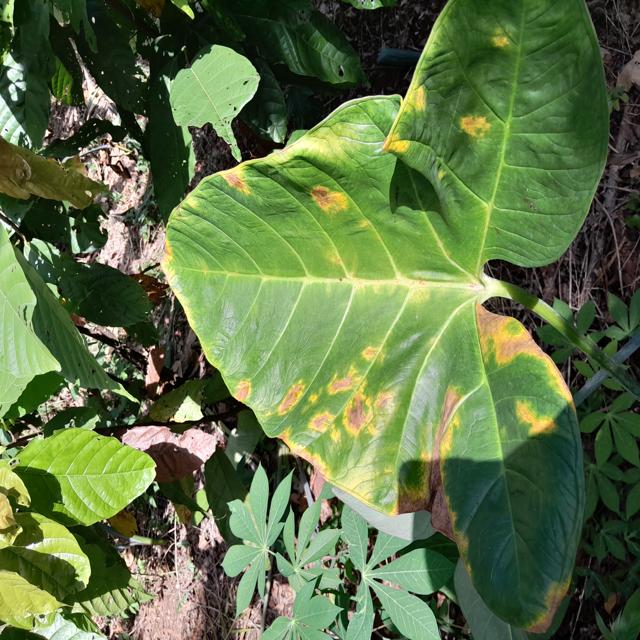
Label: Mid_Blight